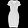
Label: Dress